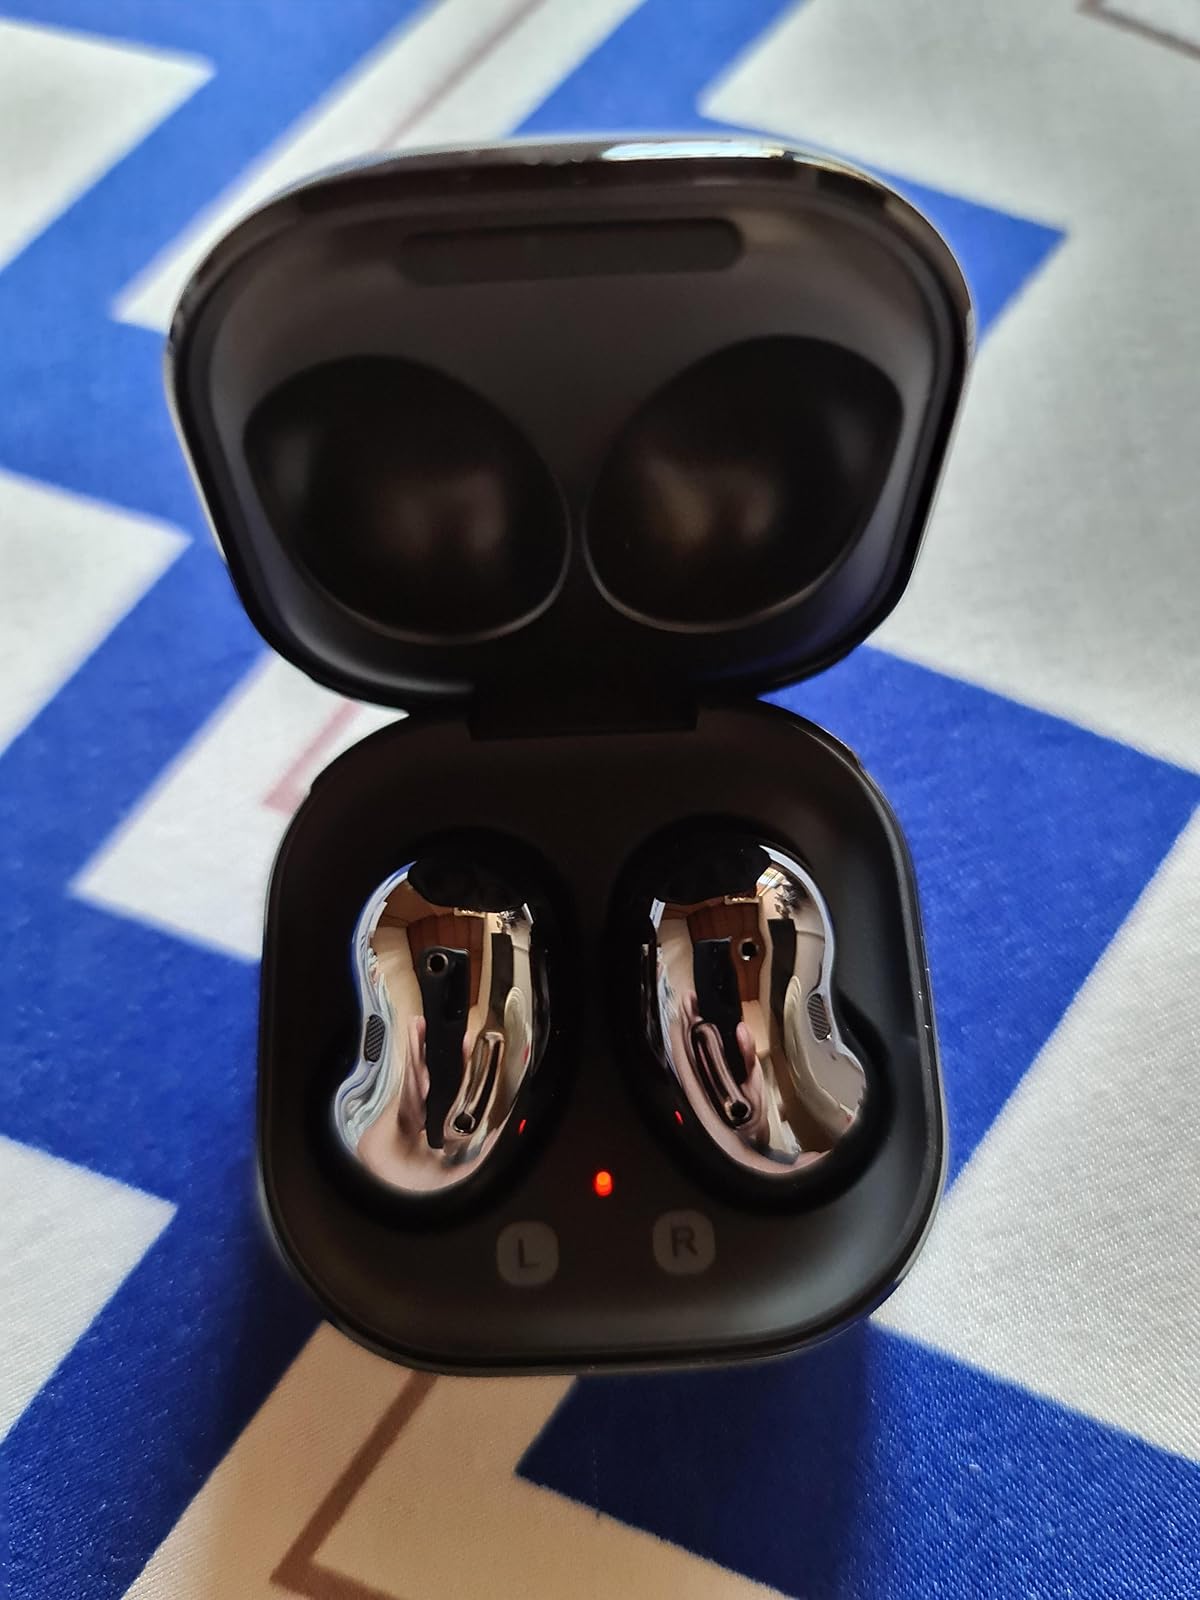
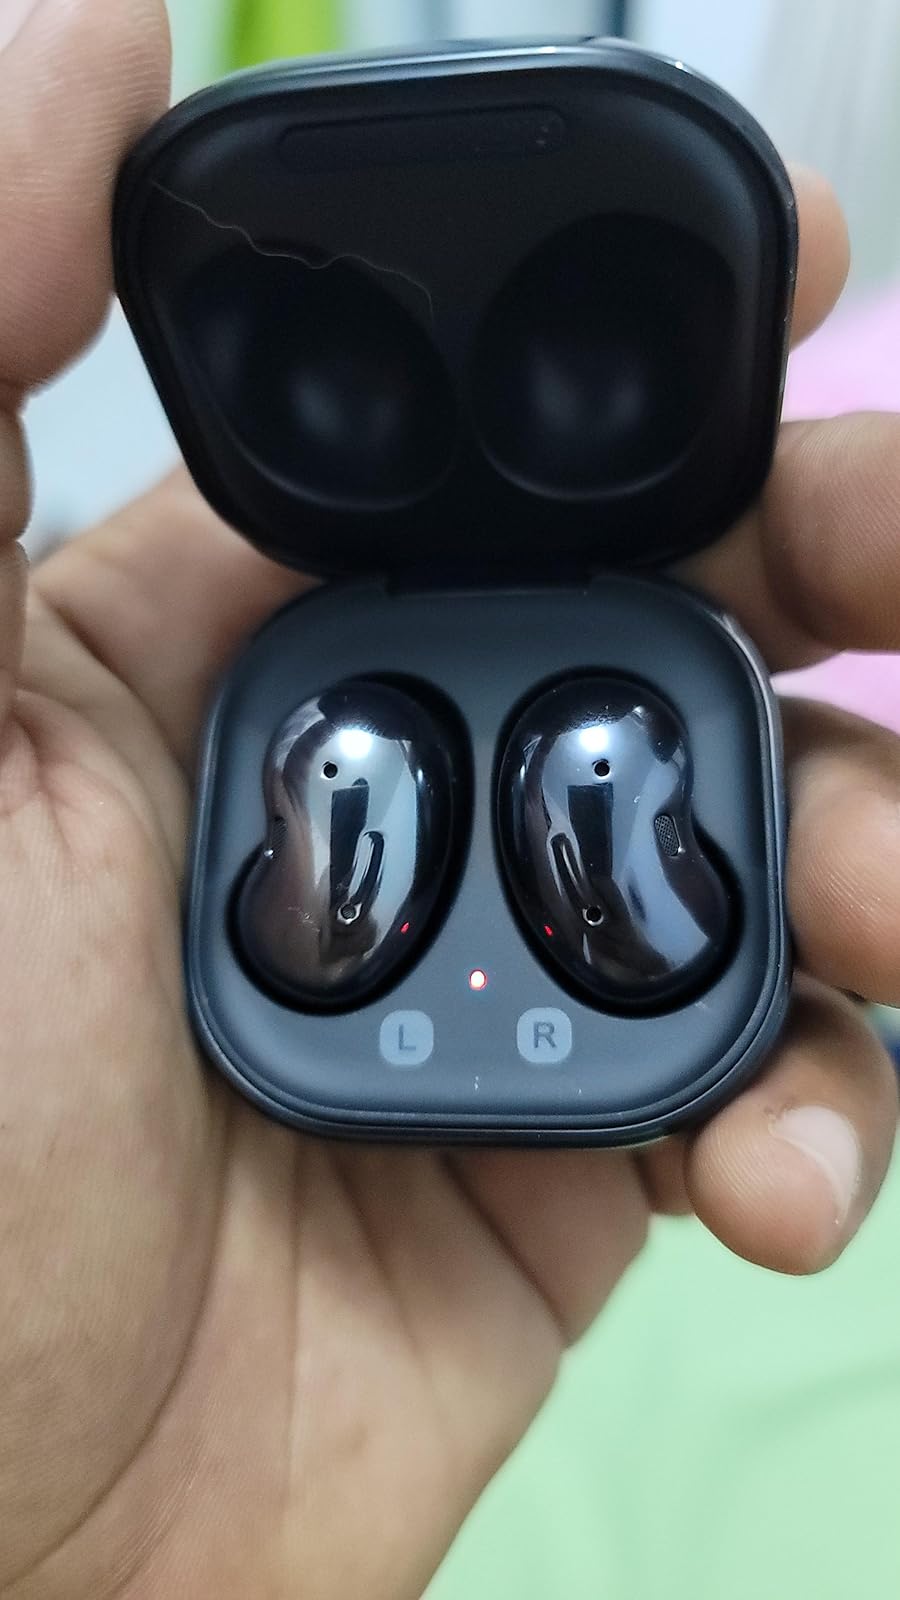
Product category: earbuds
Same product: yes